Reginald Crook, 1st Baron Crook

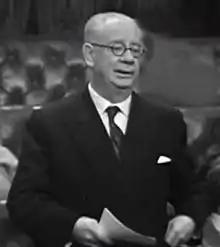
Crook in 1968

Reginald Douglas Crook, 1st Baron Crook (2 March 1901 – 10 March 1989), was a British civil servant and United Nations official.